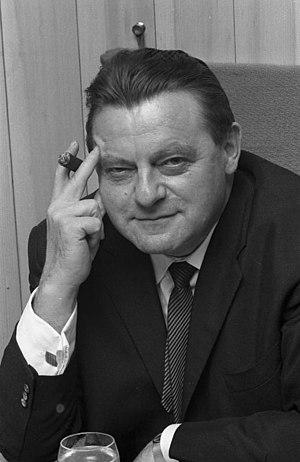
Franz Josef Strauss, né le 6 septembre 1915 à Munich et mort le 3 octobre 1988 à Ratisbonne, est un homme politique allemand membre de l'Union chrétienne-sociale en Bavière.